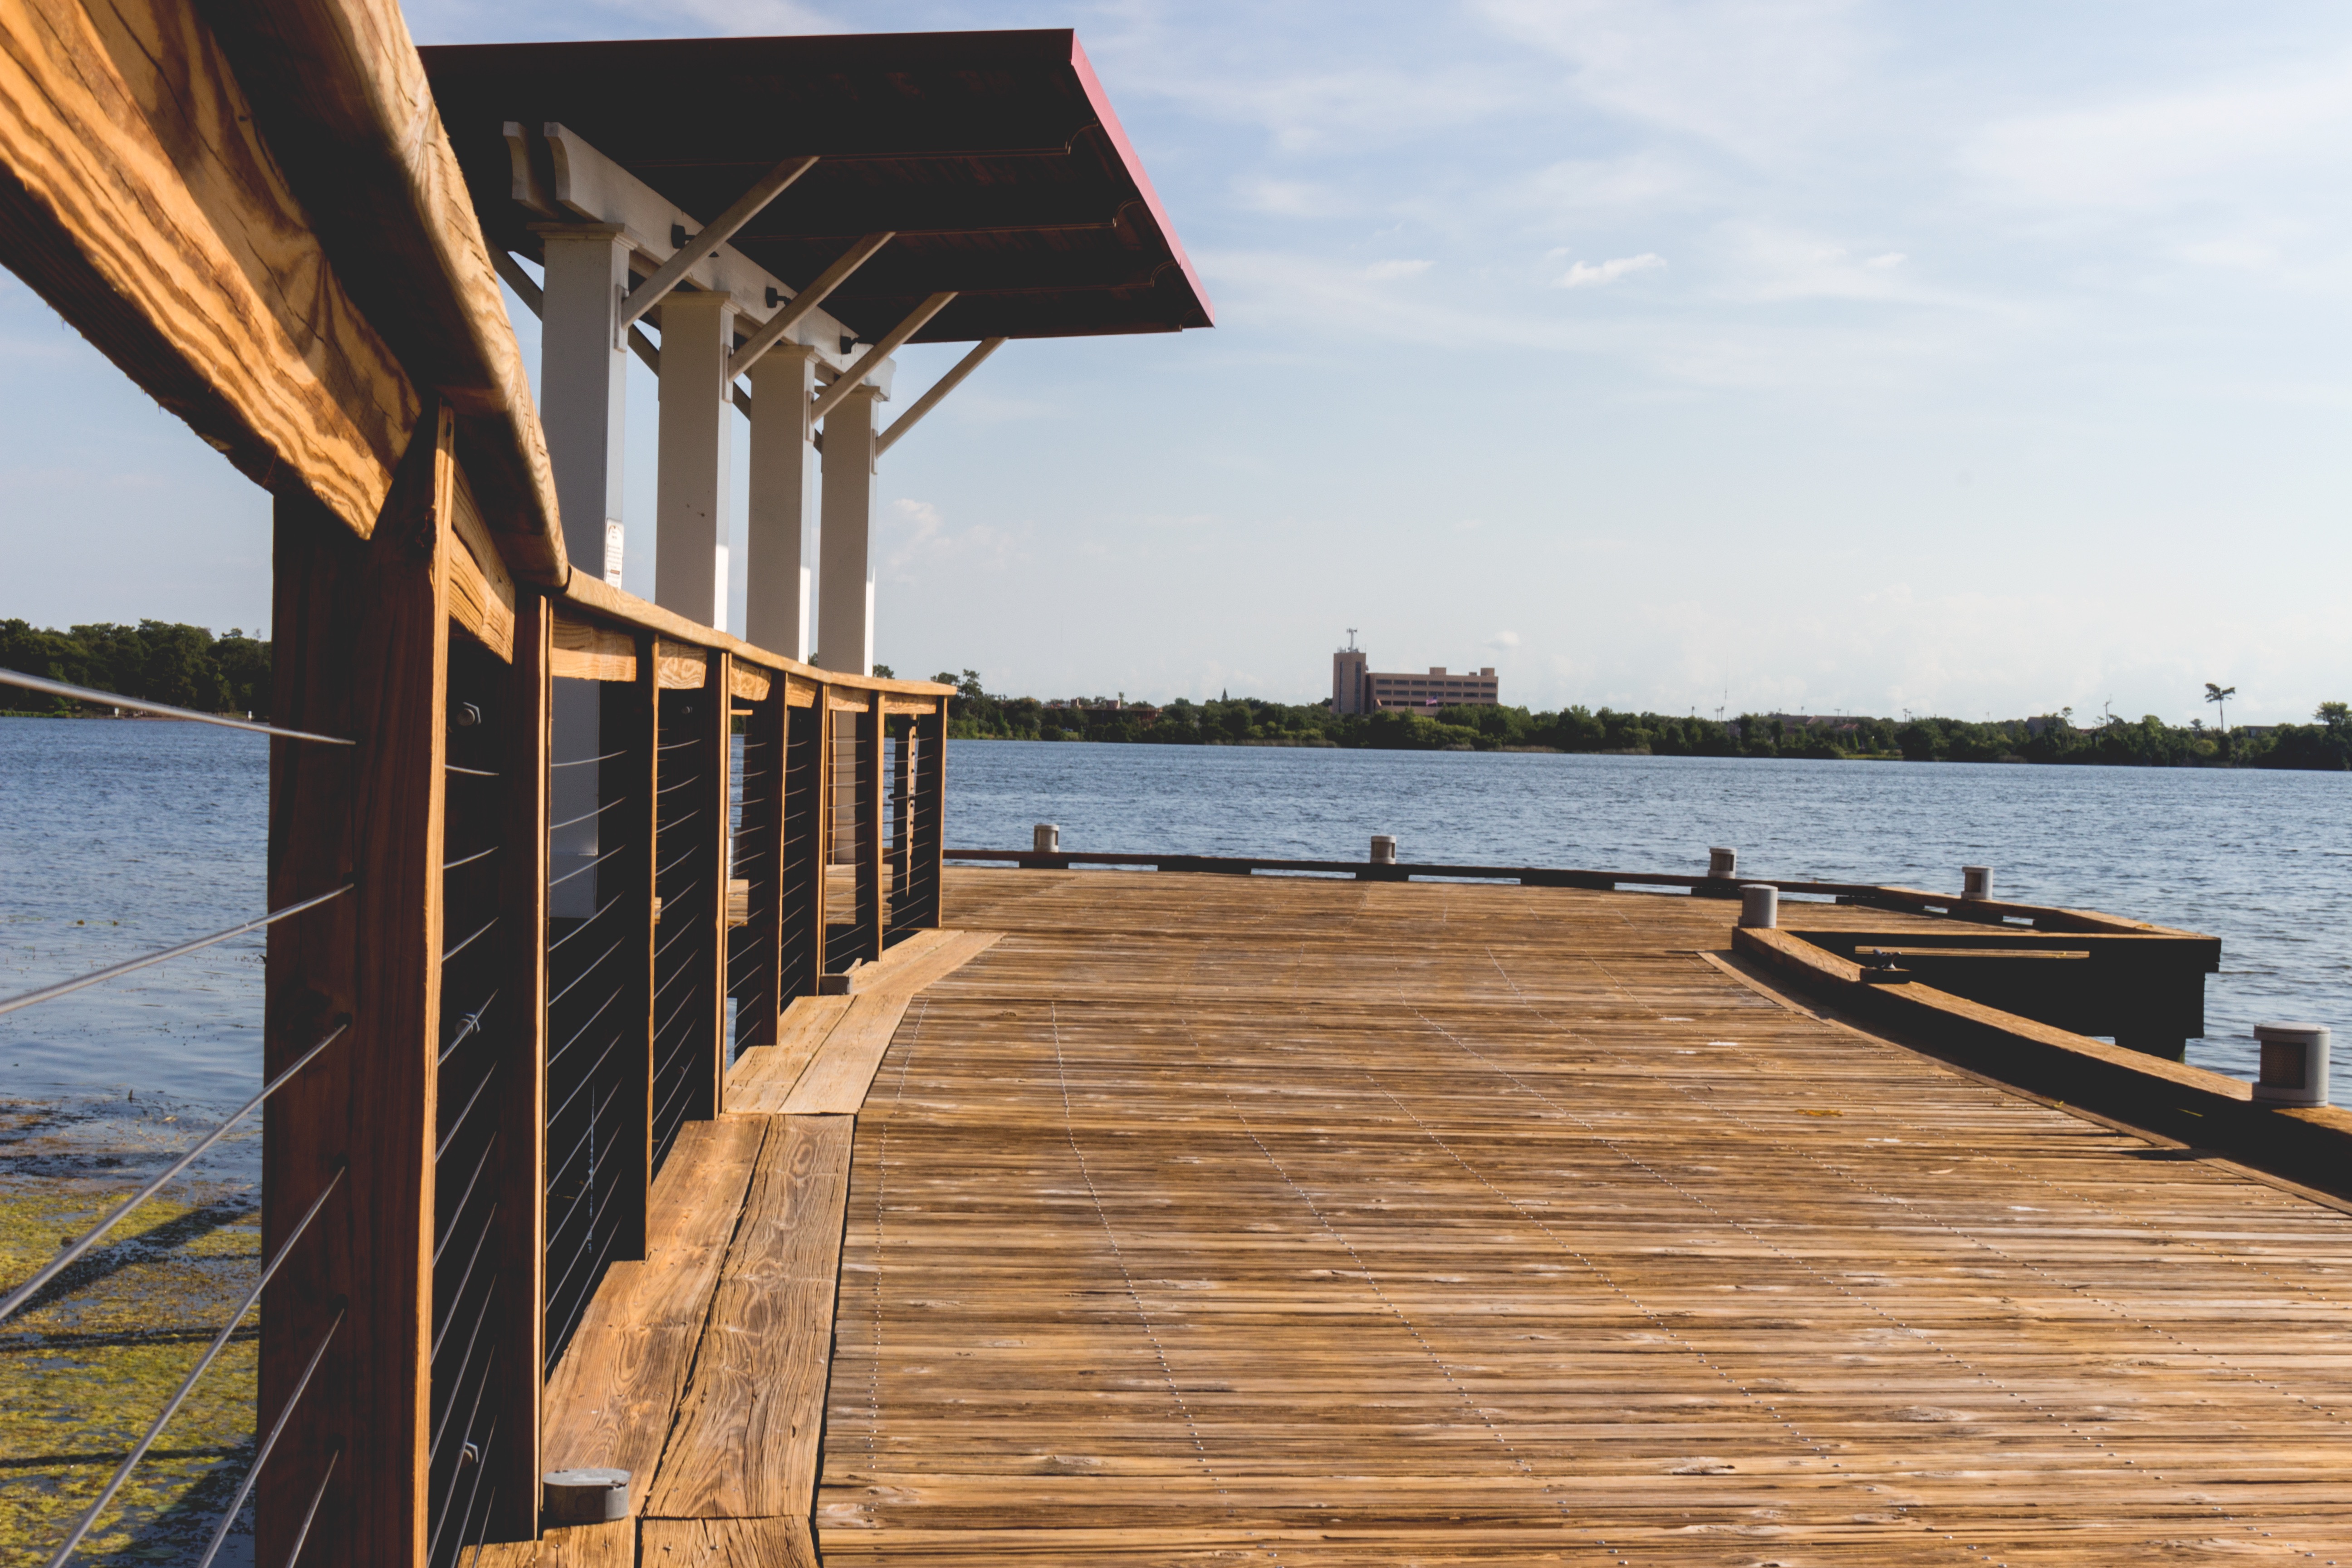
beach, sea, coast, dock, boardwalk, wood, pier, walkway, vacation, vehicle, bay, boathouse, marina, outdoor structure